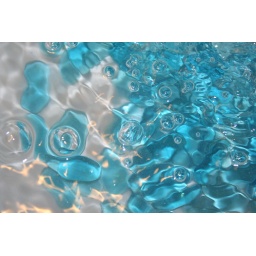
Blue glass under running water